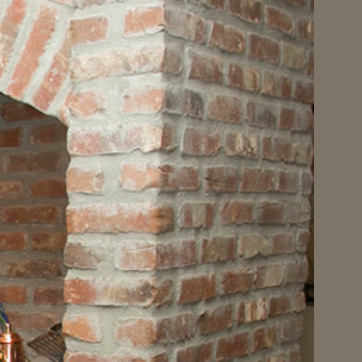
Material: brick